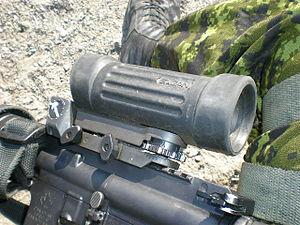
"Le viseur optique C79 est un viseur télescopique pour armes légères. Il est de 3,4×28mm OTAN, soit un grossissement de 3,4x et un objectif de 28 mm de diamètre. Un réticule éclairé au tritium permet de voir dans des conditions normales et de faible luminosité. Le viseur lui-même est purgé à l'azote pour éviter la formation de buée et est recouvert d'un revêtement de caoutchouc blindé. Il peut être monté sur une variété de fusils et de mitrailleuses légères à l'aide du système de montage sur rail M1913 Picatinny ou du système de rail similaire ""Diemaco"" que l'on trouve sur les armes légères produites par Diemaco/Colt Canada. Il est fabriqué par Elcan et peut être trouvé sur les armes de service militaire dans le monde entier. Son nom de produit Elcan est le SpecterOS3.4x, bien qu'en service au Canada, on l'appelle généralement le C79 ou le C79A2. Les viseurs de fusil similaires sont :